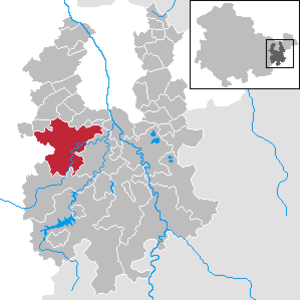
Harth-Pöllnitz est une commune rurale de Thuringe, située dans l'arrondissement de Greiz.